Answer in natural language. Is metal-framed black chair (marked A) behind metal-framed black chair (marked B)? Choose between the following options: no or yes
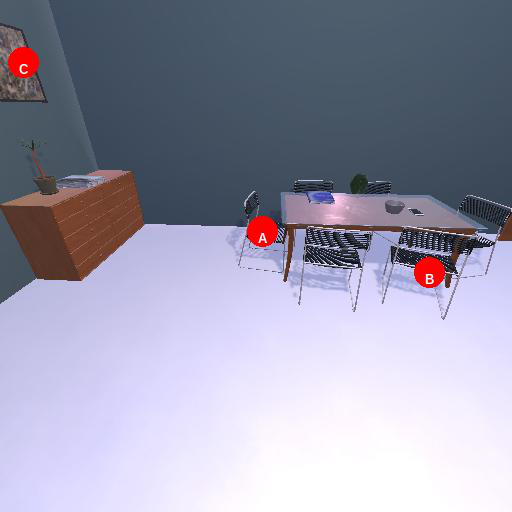
<answer>yes</answer>